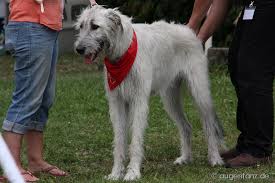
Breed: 224-n000039-Irish_wolfhound